Poulaine

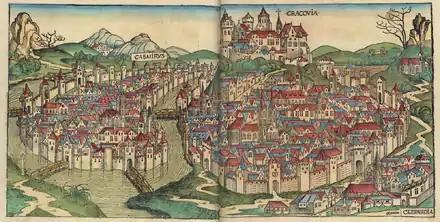
A woodcut of Kraków in Poland from the 1493 Nuremberg Chronicle

The usual English name "poulaine" is a borrowing and clipping of earlier Middle French ("shoes in the Polish fashion") from the style's supposed origin in medieval Poland. They have also been known as "pikes" from the common weapon of the era; as "piked", "peaked", or "copped shoes"; as "cracows", "crakows", and "krakows" from the former Polish capital; or simply as "pointed shoes", "pointy shoes", or "long toed shoes". Poulaine, pike, crakow, and liripipe can also be used particularly for the elongated toe itself, causing some writers to mistakenly restrict the usage of poulaine to "only" the toe and to insist on crakow as the name of the footwear itself. Despite appearing in a 2014 "Vogue" article, however, use of crakow for the shoe is now so uncommon as to be marked obsolete in the "Oxford English Dictionary". The elongated toe was also known as a "beak", although this was not generally applied to the shoe itself.